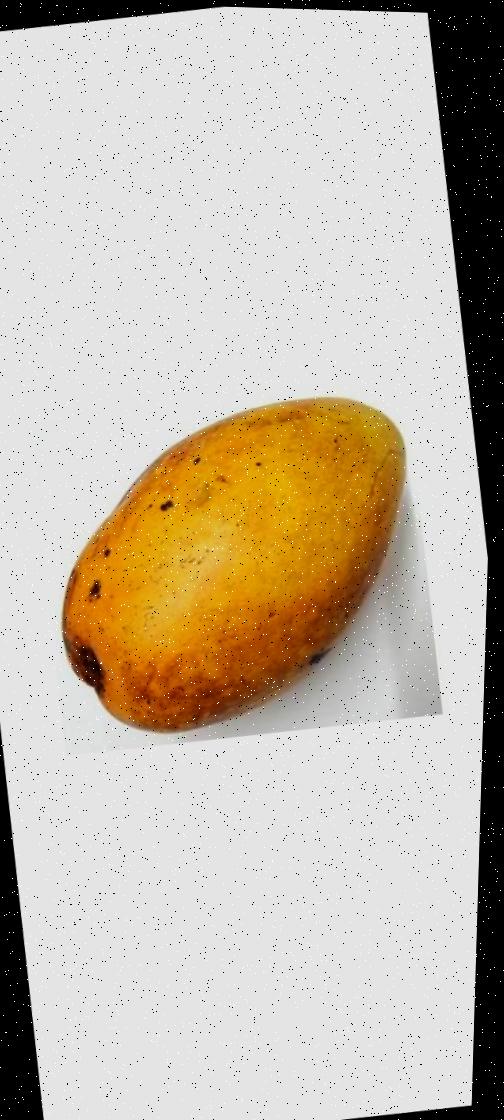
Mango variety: Bari-11